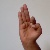
The image shows a hand gesture representing the letter 'F' in Indian Sign Language.